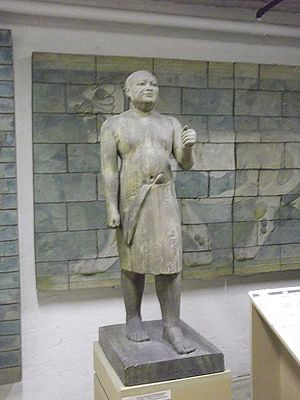
Formstøbning
Eksempel på en afstøbning.